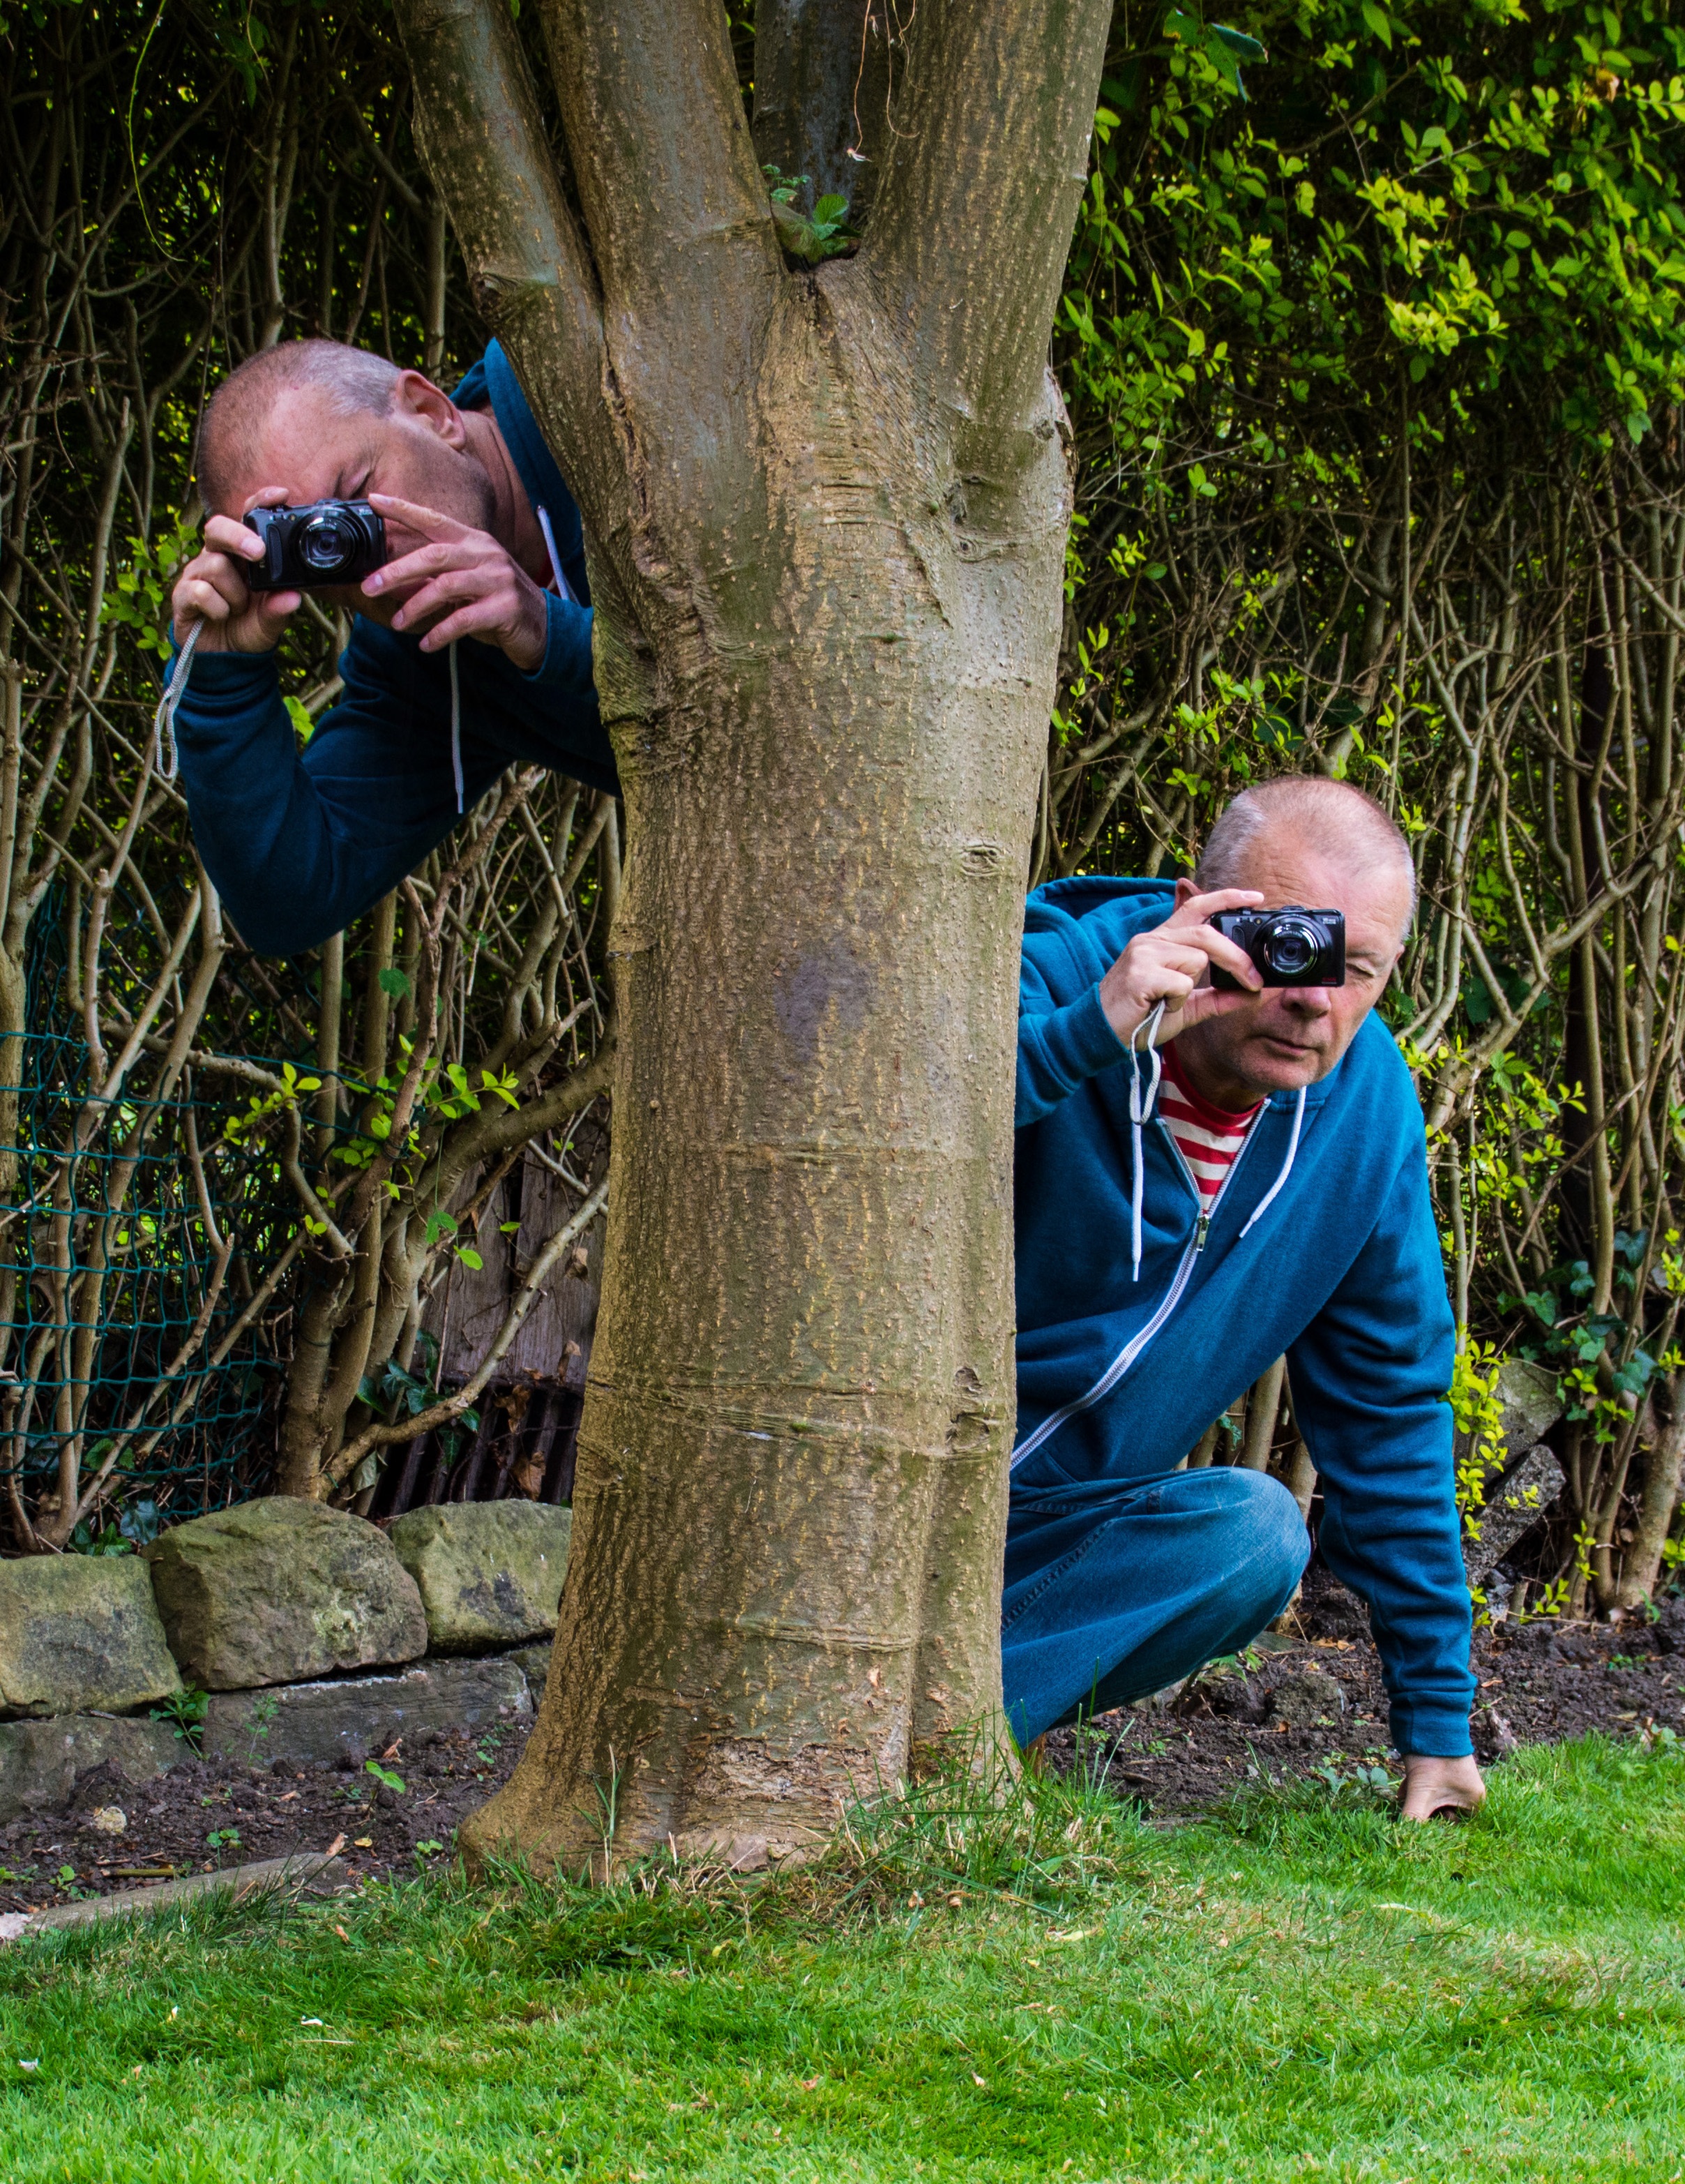
tree, nature, forest, grass, people, plant, lawn, photography, leaf, flower, spring, green, autumn, garden, pictures, photos, shooting, woodland, twins, woody plant